Ludwig II of Bavaria

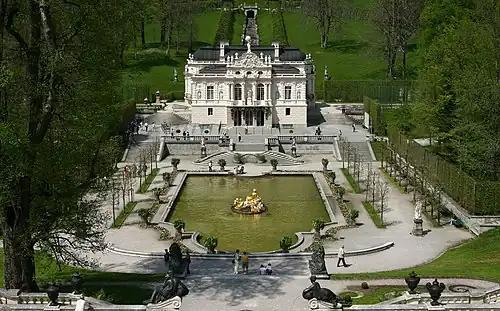
Linderhof Palace

Ludwig was intensely interested in the operas of Richard Wagner. This interest began when Ludwig first saw "Lohengrin" at the impressionable age of 15, followed by "Tannhäuser" ten months later. Wagner's operas appealed to the king's fantasy-filled imagination. Wagner had a notorious reputation as a political radical and philanderer who was constantly on the run from creditors. On 4 May 1864, the 51-year-old Wagner was given an unprecedented 1¾ hour audience with Ludwig in the Munich Residenz. Later, the composer wrote of his first meeting with Ludwig, "Alas, he is so handsome and wise, soulful and lovely, that I fear that his life must melt away in this vulgar world like a fleeting dream of the gods." Ludwig was likely the savior of Wagner's career; without Ludwig, Wagner's later operas are unlikely to have been composed, much less premiered at the prestigious Munich Royal Court Theatre, which went on to become the Bavarian State Opera.